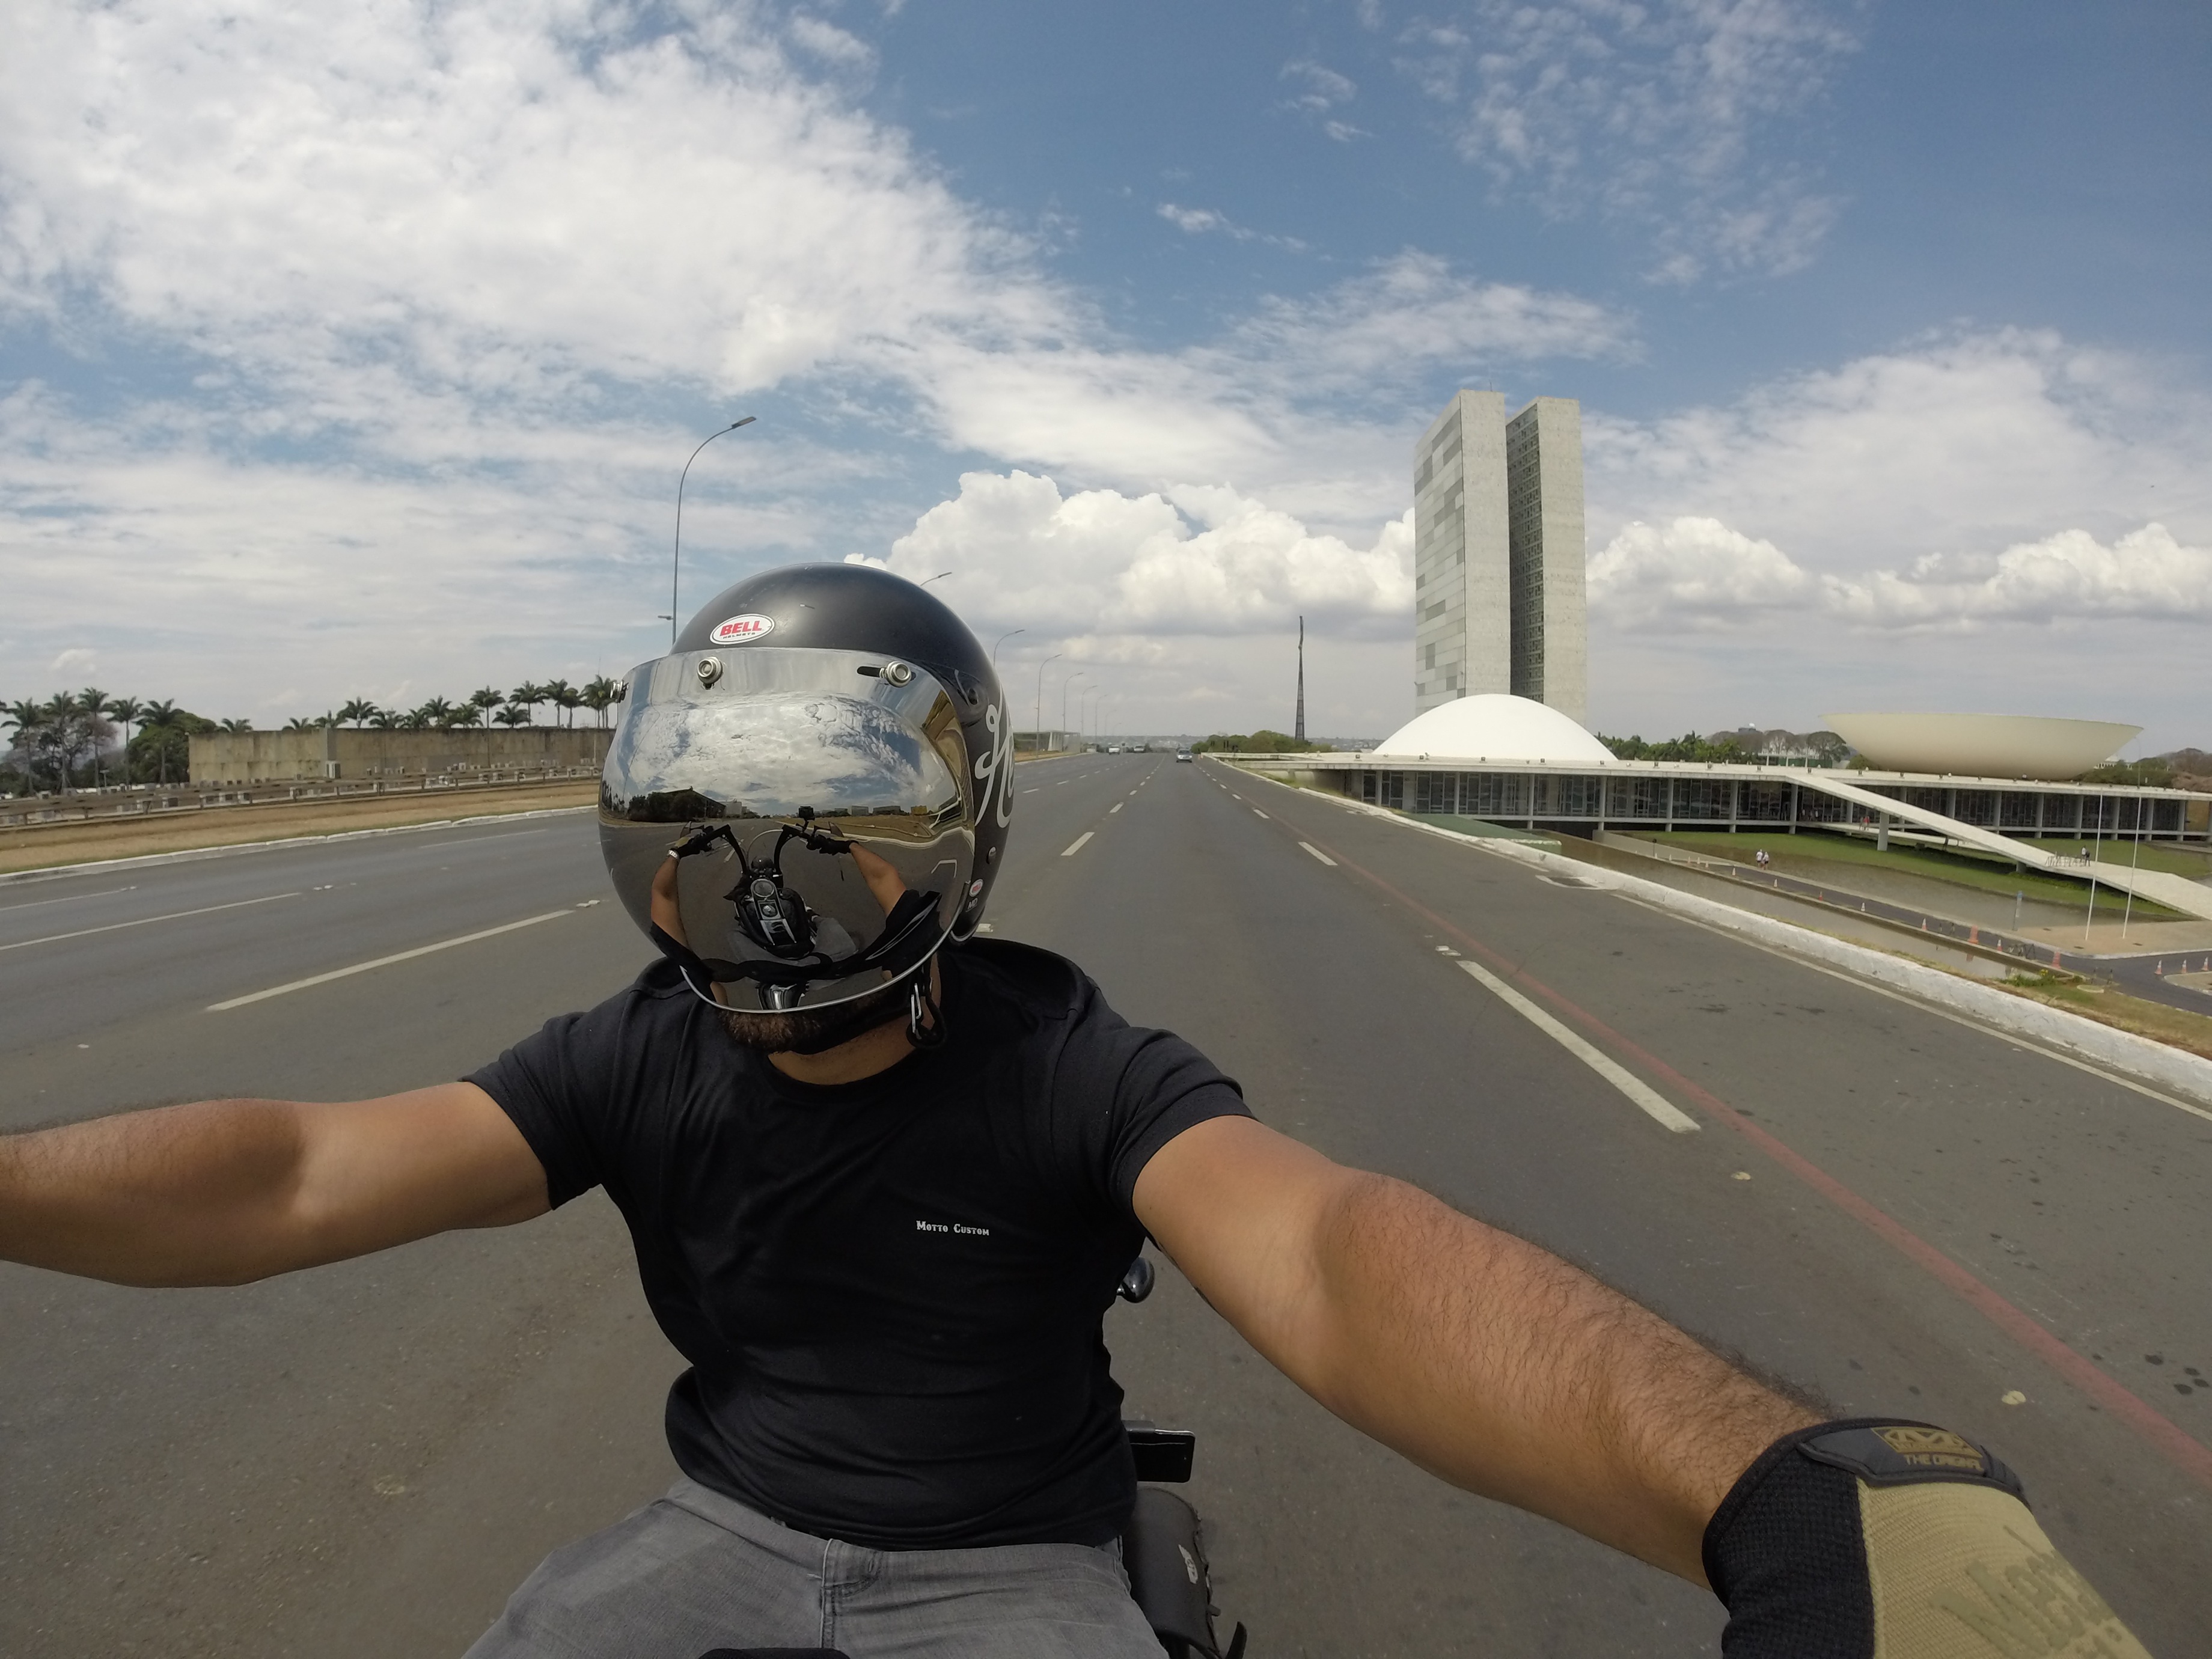
driving, vehicle, flight, extreme sport, cycling, race, atmosphere of earth